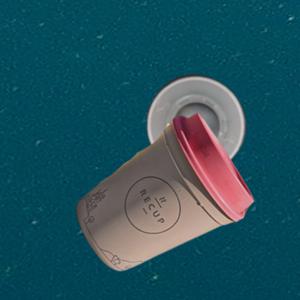
Label: cups